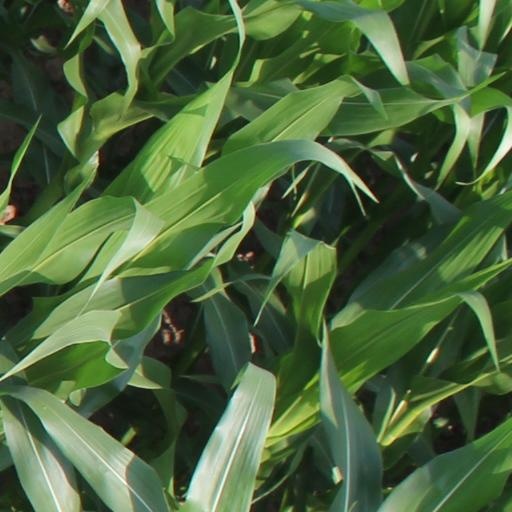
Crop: maize; corn